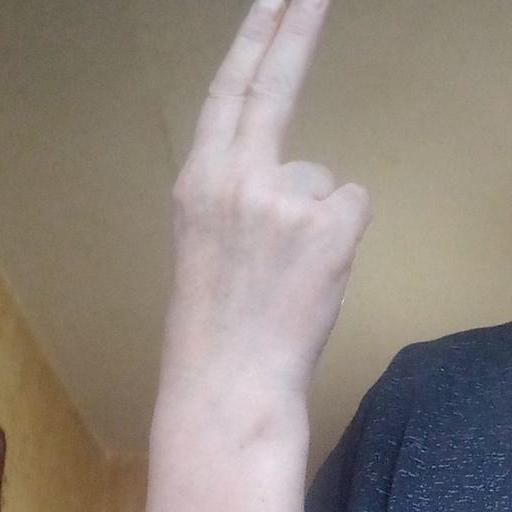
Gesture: two_up_inverted